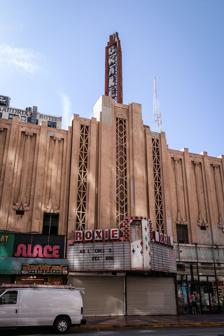
Building: Roxie Theatre
Country: United States of America
Year built: 1931
Historic movie theater in Los Angeles For the historic theater in San Francisco, see Roxie Theater . United States historic place Roxie Theatre U.S. Historic district Contributing property Los Angeles Historic-Cultural Monument No. 526 The building in 2014 Location of building in Los Angeles County Location 518 S. Broadway, Los Angeles , California Coordinates 34°02′51″N 118°15′03″W / 34.0476°N 118.2509°W / 34.0476; -118.2509 Built 1931 Architect John M. Cooper Architectural style Art Deco Part of Broadway Theater and Commercial District ( ID79000484 ) LAHCM No. 526 Significant dates Designated CP May 9, 1979 Designated LAHCM March 20, 1991 The Roxie Theatre is a historic former movie theater in the Broadway Theater District of Los Angeles , California. The venue opened in 1931 as the last theater to be built on Broadway . Architect John M. Cooper 's Art Deco design of the Roxie remained the only theater of that style in the downtown neighborhood. In 1978, Metropolitan Theatres converted the space into a Spanish-language filmhouse. Following the Roxie's closure in 1989, the lobby was converted into retail space whereas the auditorium was left intact. History The site of the Roxie previously hosted Quinn's Superba Theatre from 1914 to 1922 and a coffee shop from 1923 to 1931. The prior building was razed and replaced by architect John M. Cooper 's design, making the Roxie the last theater to be built on Broadway and the only one in the downtown section of the city built in the Art Deco style. Construction began in June 1931 at a cost of US$100,000 . The J. M. Cooper Company served as the general contractor . The Roxie opened on November 25, 1931, with screenings of Honor of the Family and the Laurel and Hardy film Come Clean . On August 4, 1943, 37-year-old Roxie Theatre manager Harry R. Metzger died of a heart attack while operating the box office . On December 24, 1954, a woman committed suicide in the Roxie auditorium during a showtime. Authorities were unable to identify the body but noted that the woman had a Canadian dollar and a receipt from a cafe. On June 27, 1958, Roxie usher Richard A. Studeny held theater manager Robert Brandtjen at gunpoint and fled with $1,200. Studeny turned himself in to police in Florida in December 1958. On January 29, 1978, Metropolitan Theatres converted the Roxie programming to Spanish-language films. The Roxie Theatre permanently closed in the summer of 1989. The auditorium was left intact while the lobby was converted into retail space. In the years since the theater's closure, the auditorium has fallen into disrepair, including water damage . Architecture Architect John M. Cooper designed the Roxie Theatre in the Art Deco style. The facade prominently features a central stepped gable with a vertical sign tower spelling "Roxie" atop it, as well as chevrons and other geometric forms. A colorful terrazzo design on the ground of the building's entrance gained particular notoriety. Cooper designed the 1,600-seat auditorium in a long, narrow orientation to optimize amplified sound. Although the Roxie was purpose-built for movies, the theater house features a small stage, rigging, and a proscenium arch for live productions. The Roxie's grandiose design required over 35 miles (56 km) of electrical wire for its lighting system, 15,000 pounds (6,800 kg) of sheet metal , and 120,000 bags of cement. The theater also included a 31-motor ventilation system . See also List of Los Angeles Historic-Cultural Monuments in Downtown Los Angeles List of contributing properties in the Broadway Theater and Commercial District References